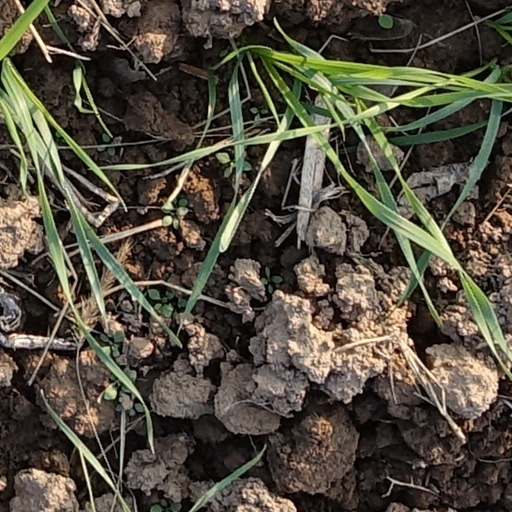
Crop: wheat